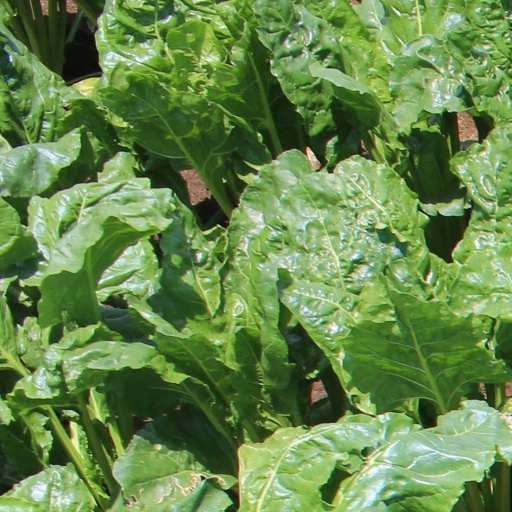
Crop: sugar beet